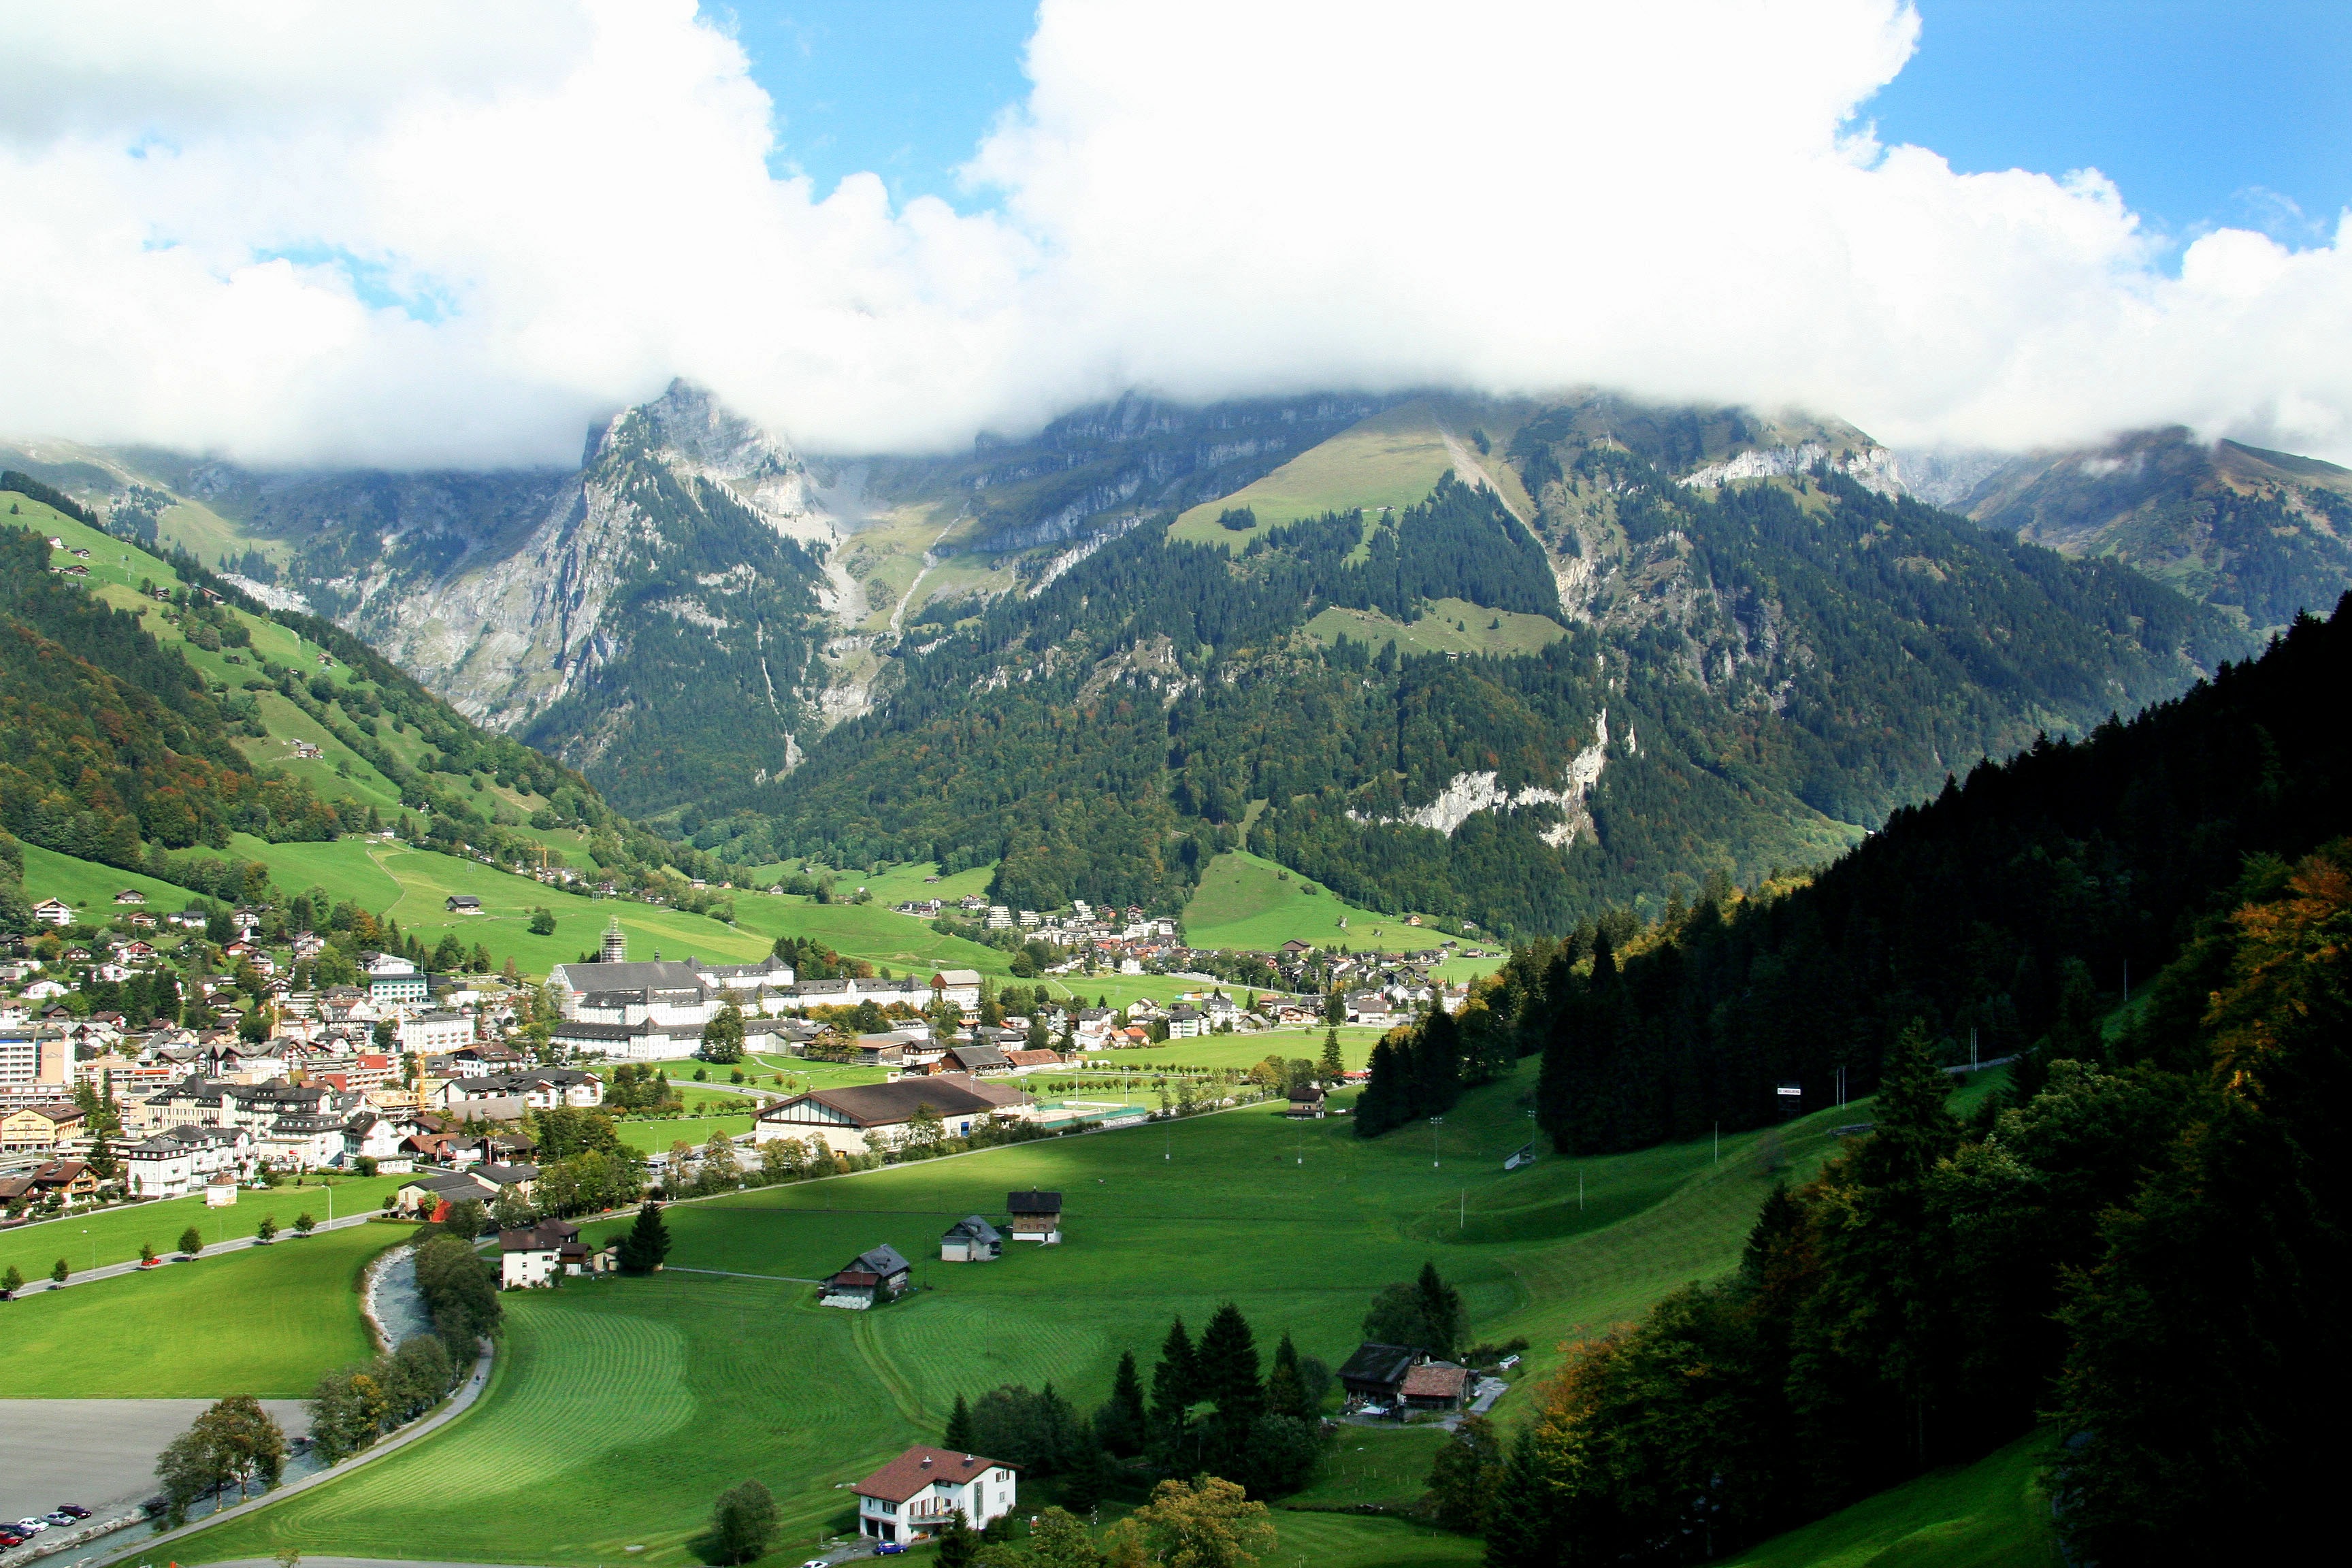
landscape, forest, mountain, meadow, prairie, hill, lake, valley, mountain range, village, alpine, fjord, snow mountain, mountains, alps, plateau, switzerland, bridges, blossoming, small town, white cloud, rural area, landform, aerial photography, mountain pass, hill station, titlis, ice melt, geographical feature, mountainous landforms, sport venue